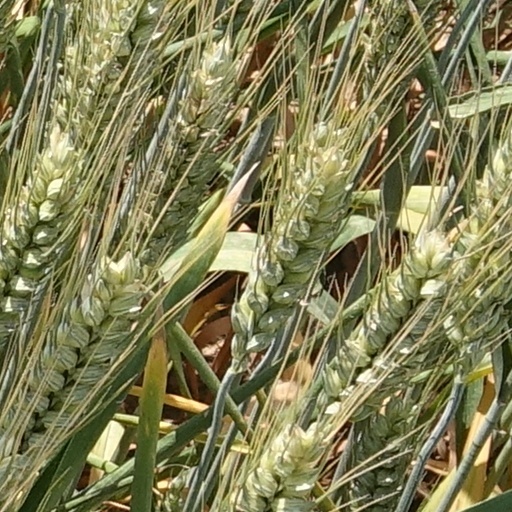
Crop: wheat